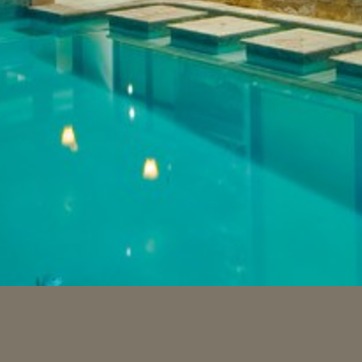
Material: water